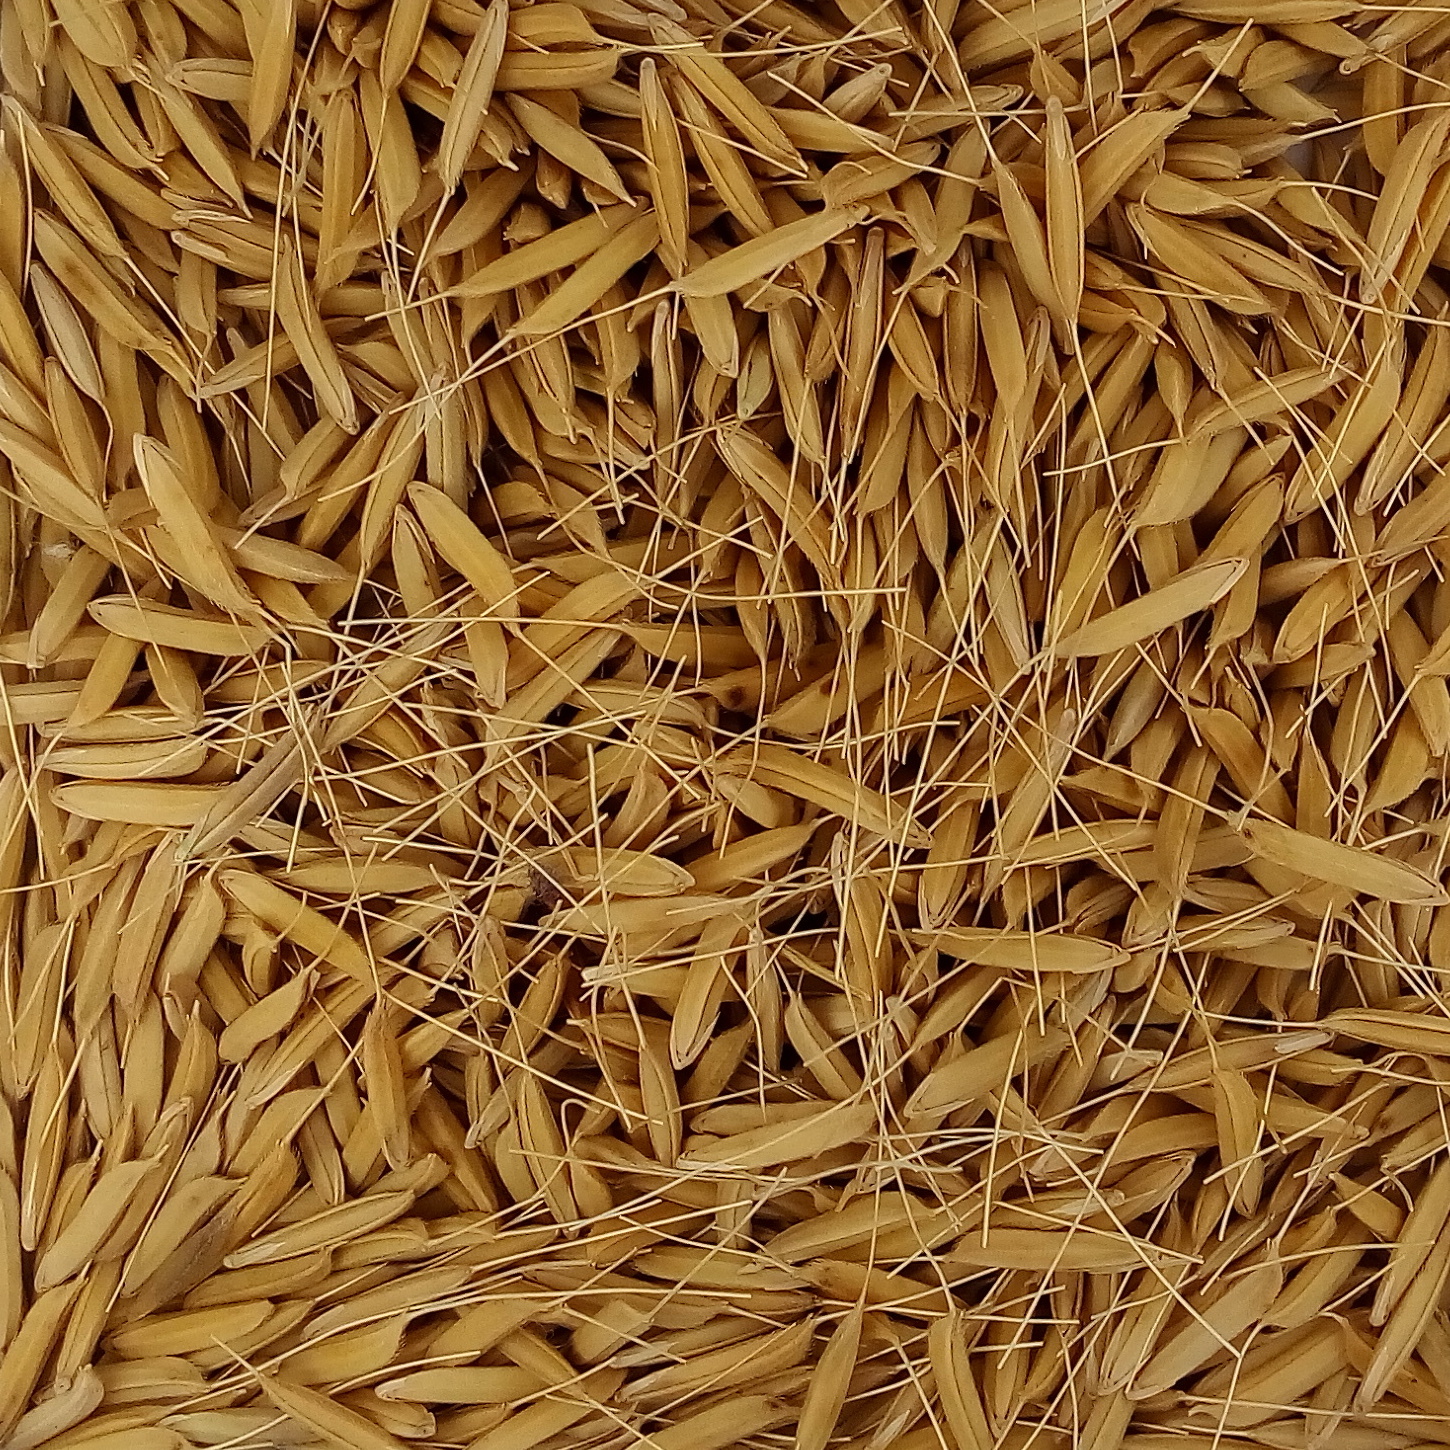
Rice seed variety: 1637